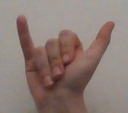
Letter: ya